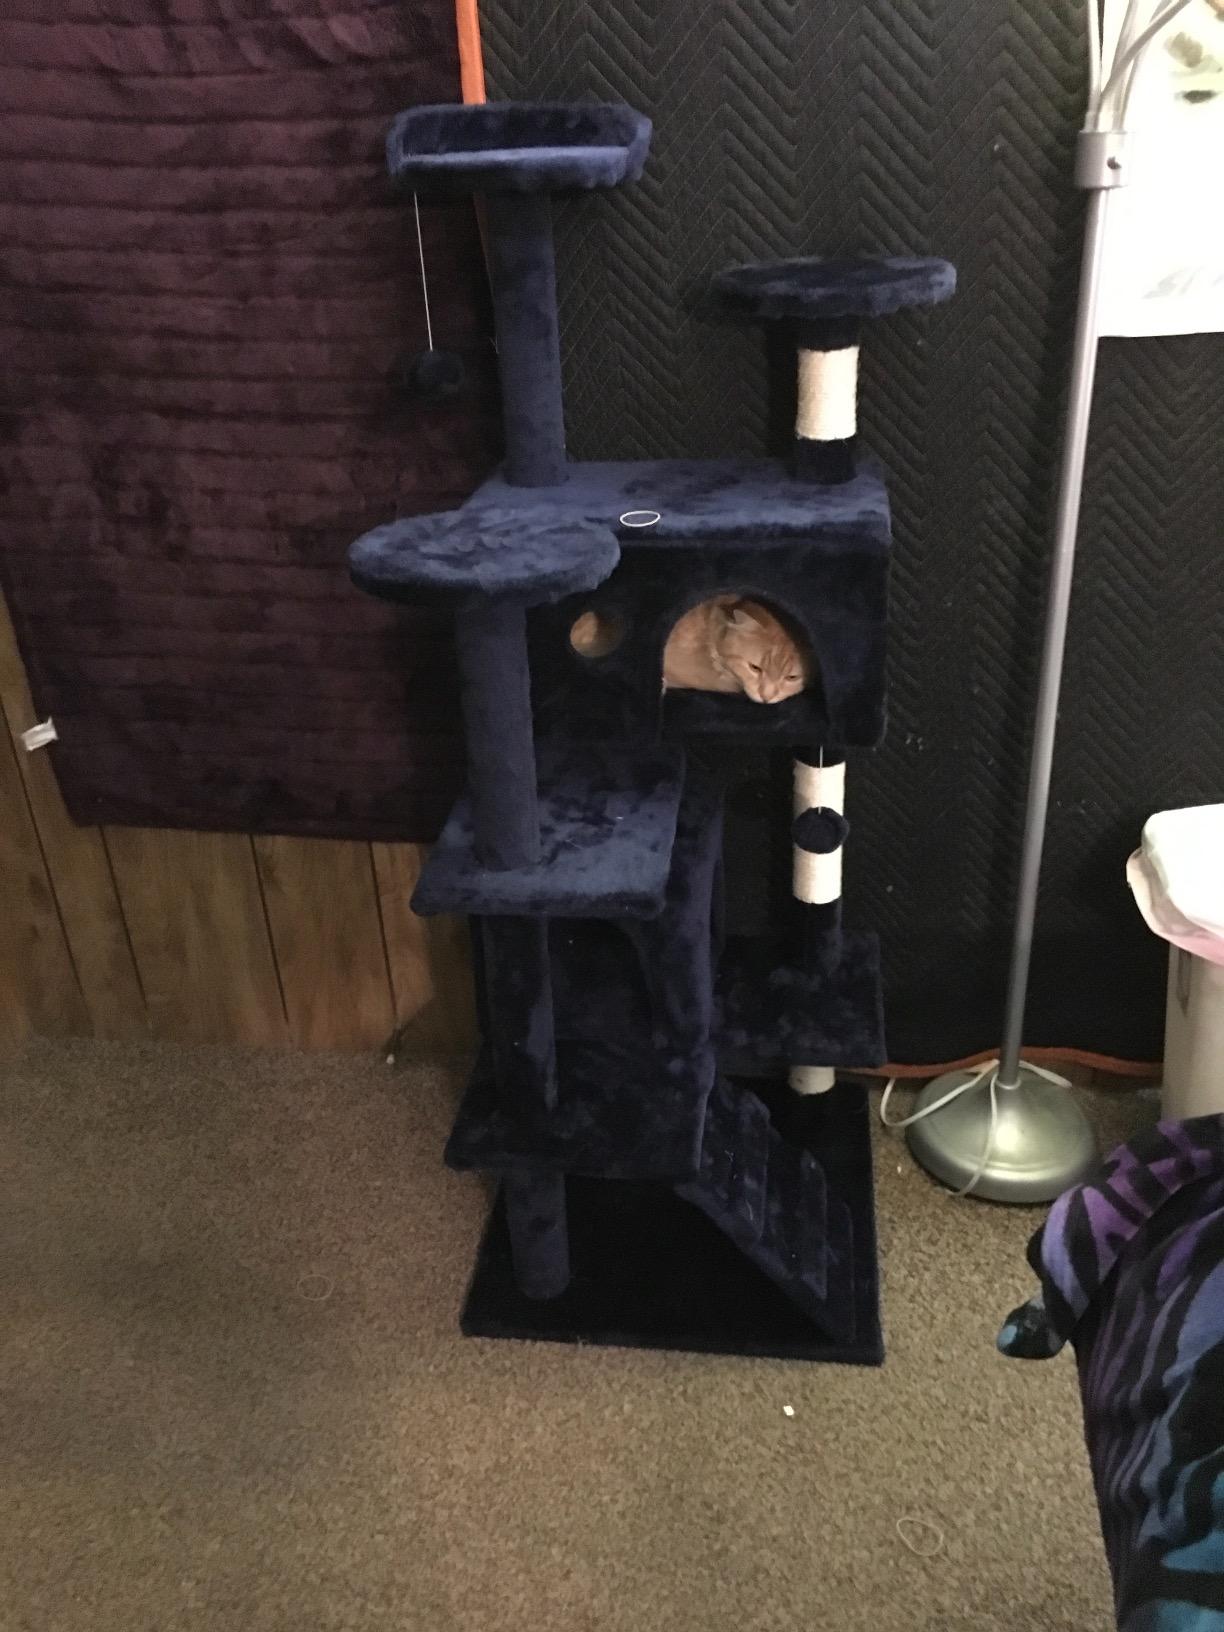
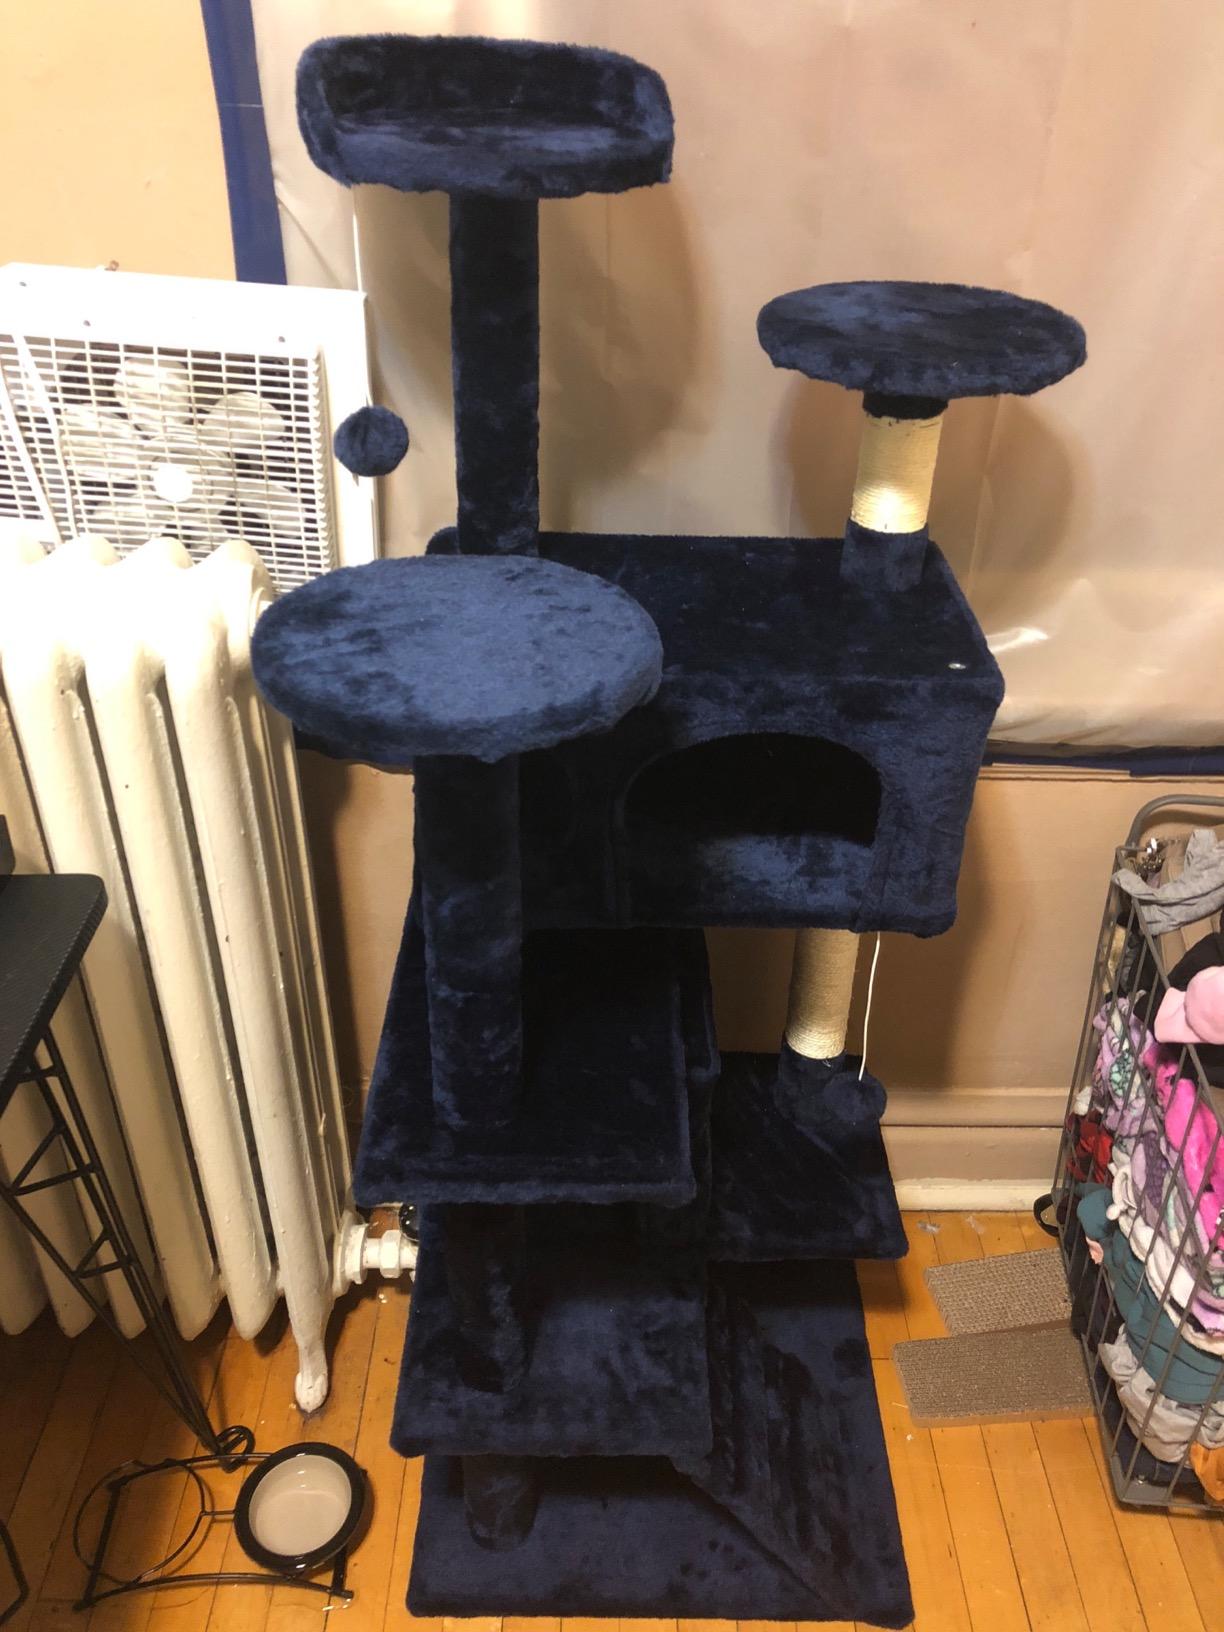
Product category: items_cat tree
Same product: yes